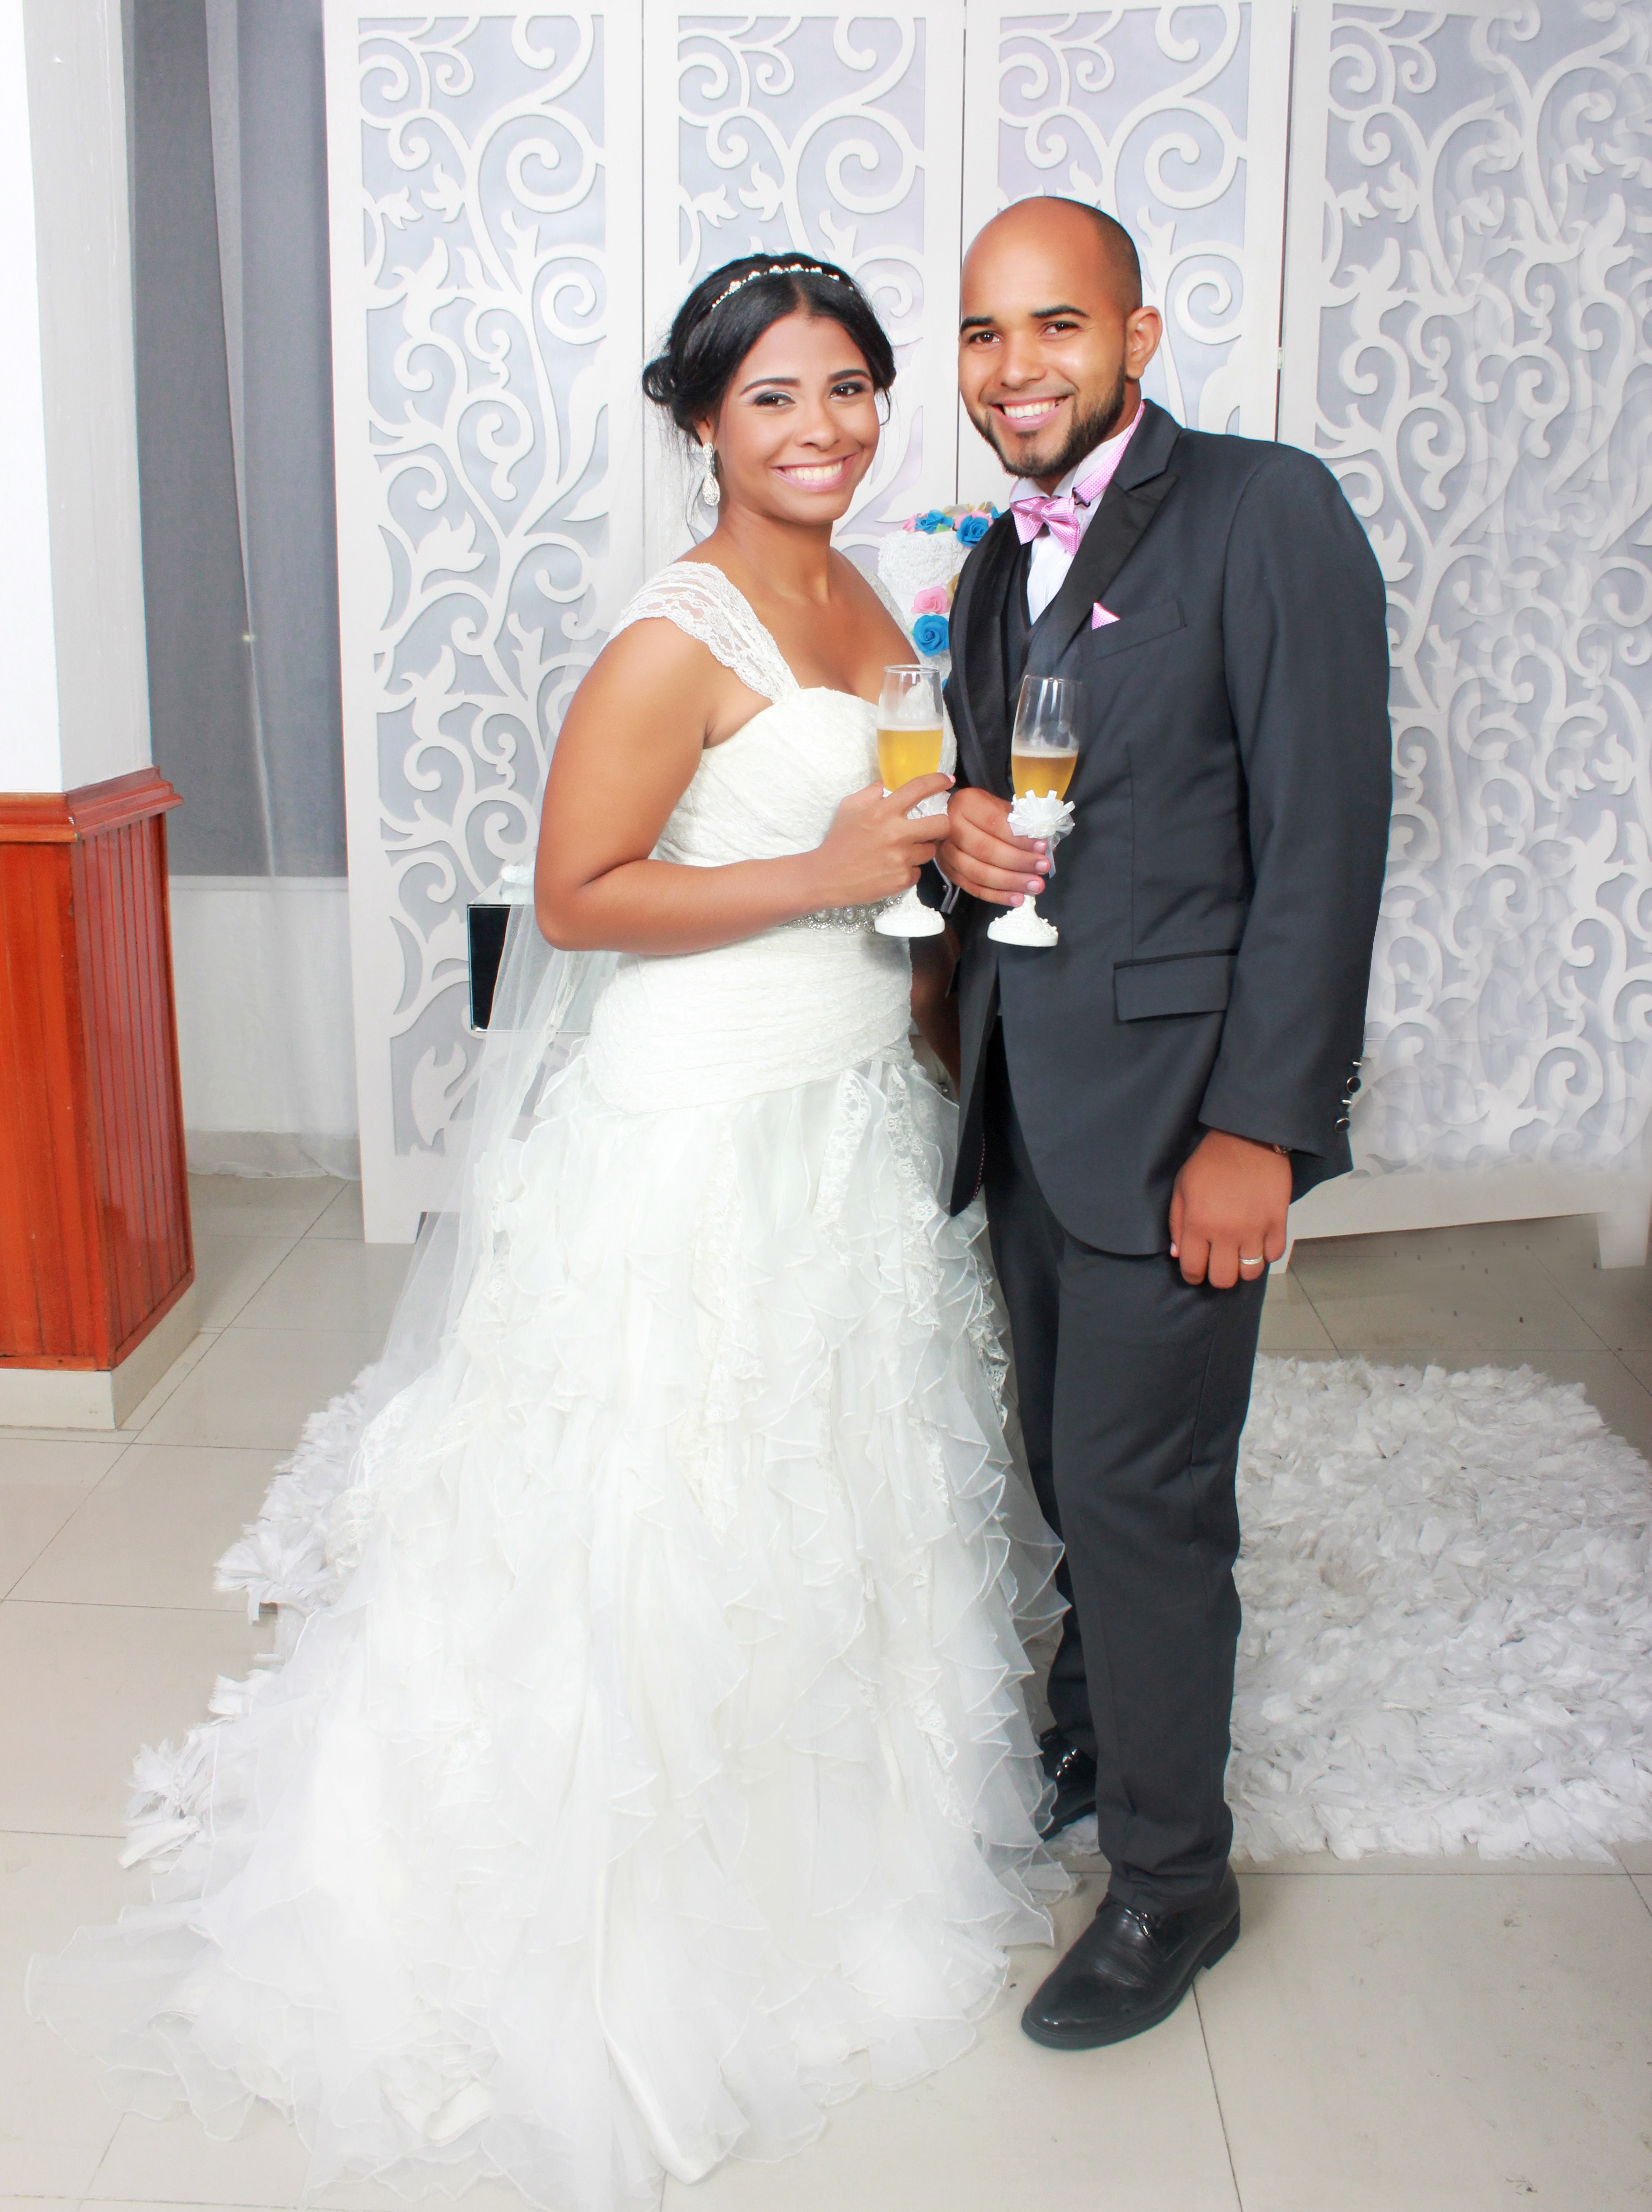
man, sea, woman, white, male, love, truck, park, kiss, couple, romance, romantic, death, wedding, wedding dress, bride, groom, marriage, ceremony, dress, lovers, event, gown, veil, quinceanera, newlyweds, nuptials, formal wear, bridal clothing